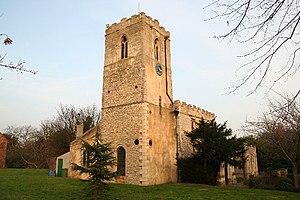
L'église de la Sainte-Trinité d'Everton est une église paroissiale anglicane située dans le village d'Everton au Nottinghamshire, en Angleterre. Elle relève du doyenné de Bassetlaw et Bawtry et du diocèse de Southwell et Nottingham. Il s'agit d'un monument classé de Grade II*.